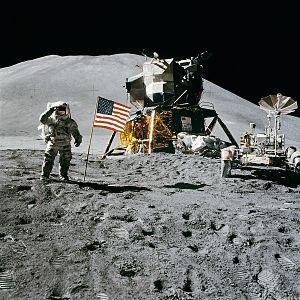
Le pilote du module Apollo 15 James Irwin salue le drapeau américain. Italiano: Il pilota del modulo Apollo 15, James Irwin, inaugura il suolo lunare con la bandiera degli USA, posizionata sul monte Apenninus, luogo di atterraggio. La foto è stata scattata dall'astronauta David R. Scott, il comandante."